Vintage Stuff

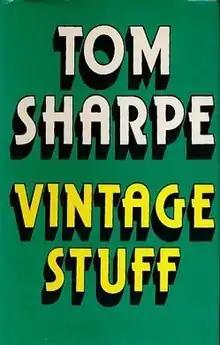
First edition (publ. Secker & Warburg)

Vintage Stuff is a novel of British satirical writer Tom Sharpe which was written and originally published in 1982. Set in Groxbourne, a parody of Bloxham School where Sharpe received his education, the novel follows the (mis)adventures of Peregrine Clyde-Brown.